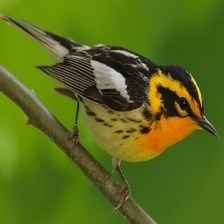
Species: BLACKBURNIAM WARBLER
Scientific name: SETOPHAGA FUSCA